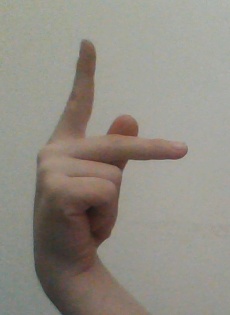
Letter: dha